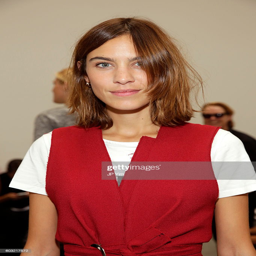
model attends the fashion show during fashion week .